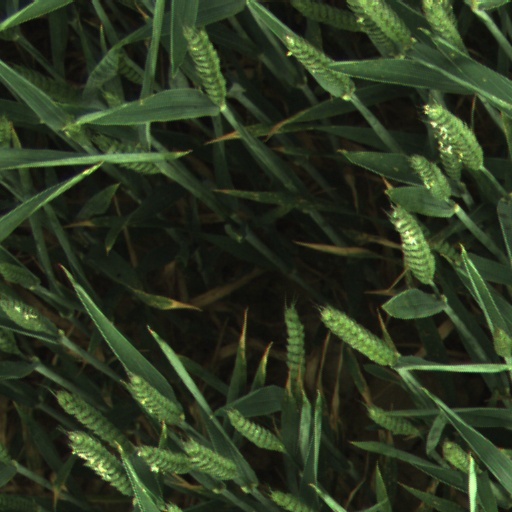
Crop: wheat